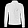
Label: Coat